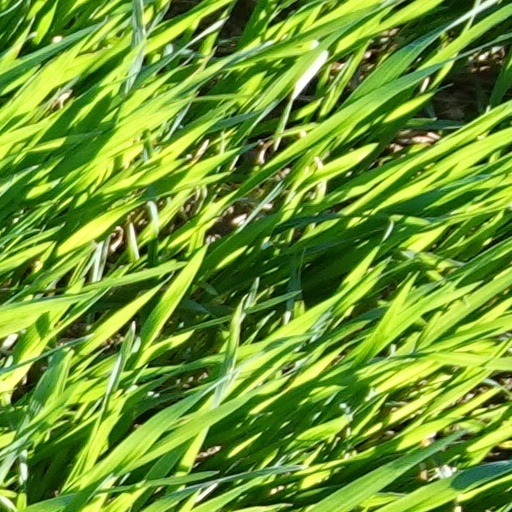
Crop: wheat